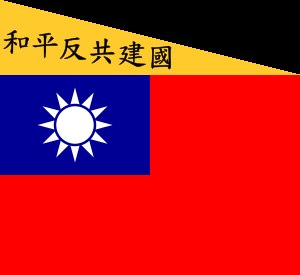
Republikken Kinas reformerede regering
Regeringens flag
Republikken Kinas reformerede regering var en marionetstat som Japan opretholdt i Kina i årene 1937–1945. Officielt styrede den hele Kina, bortset fra Manchukuo, men i praksis kontrollerede regeringen kun de provinser i det østlige Kina, som var under kontrol af Japan: Jiangxi, Anhui og de nordlige dele af Zhejiang.